Dick Ket

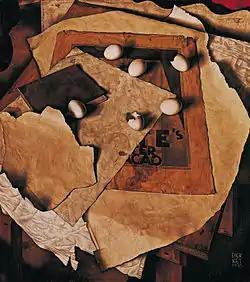
Still-life with Eggs

Dick Ket (October 10, 1902 – September 15, 1940) was a Dutch painter noted for his still lifes and self-portraits in a style he referred to as New Realism.